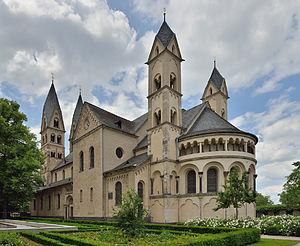
La Basilique Saint-Castor est la plus ancienne église de Coblence. Dédiée à Castor de Karden, elle est située derrière le Deutsches Eck. Sur le parvis de la basilique, se trouve la fontaine de Castor de l'époque napoléonienne.
Saint Castor de Karden, est un saint catholique, évangélisateur de la vallée de la Moselle, patron de Coblence, fêté le 13 février.